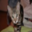
Label: cat